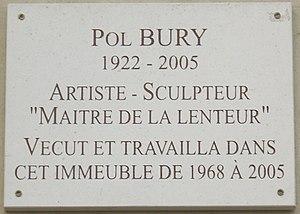
Plaque commémorative, 236 boulevard Raspail, Paris 14e. «
Le boulevard Raspail est un boulevard des 6ᵉ, 7ᵉ et 14ᵉ arrondissements de Paris.
Pol Bury, né à Haine-Saint-Pierre dans la province de Hainaut, le 26 avril 1922, et mort à Paris le 28 septembre 2005, est un peintre et sculpteur belge. Régent de Cinématoglyphe du Collège de 'Pataphysique.